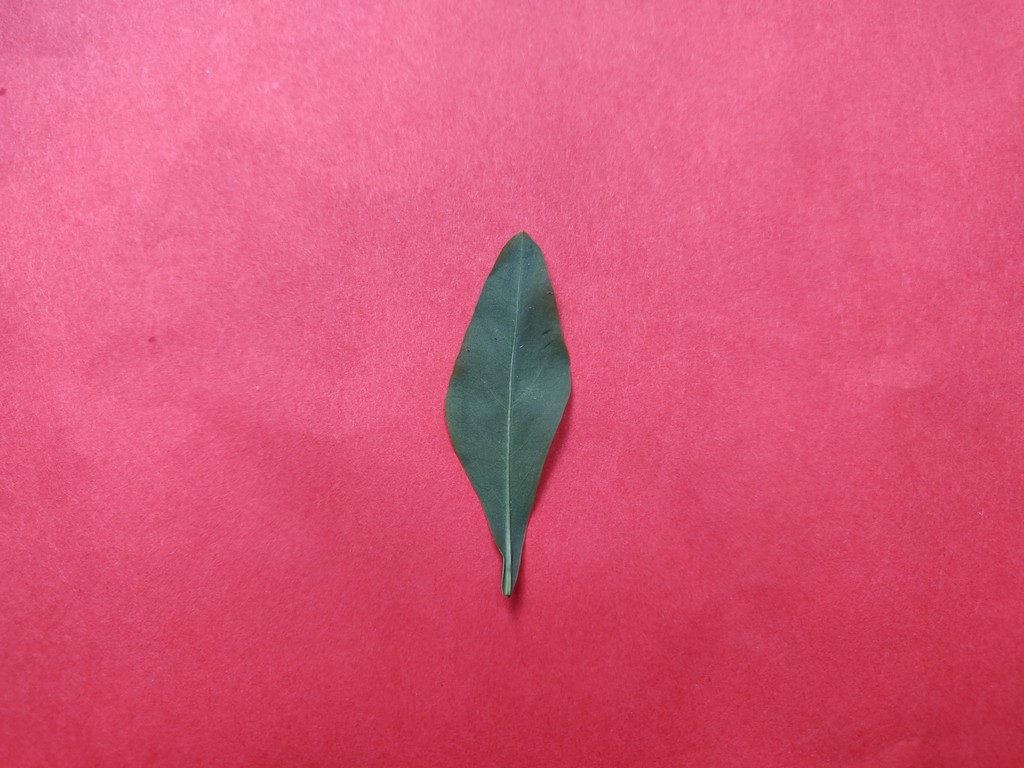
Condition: Healthy
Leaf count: single
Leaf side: back